LMS Fowler Class 4F

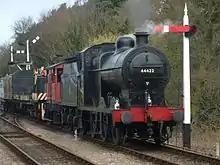
Preserved 44422 pulls into Holt station on the North Norfolk Railway.

The LMS constructed 530 of the locomotives between 1923 and 1928, numbered sequentially from where the Midland engines left off from 4027. A further 45 examples were reluctantly authorised by William Stanier in 1937 at the behest of the operating department.